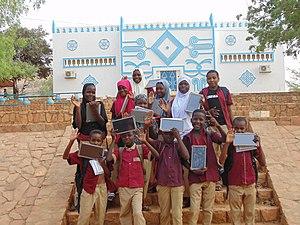
Sortie de l'équipe de l'école Yantala du Niger au musée national dans le cadre du wikichallenge